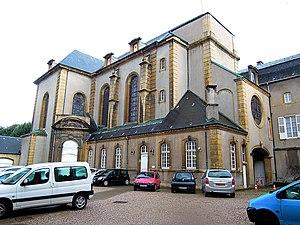
Chapelle Sainte-Glossinde. Construction 1752-57. Abbaye fondée au 7ème s par les sœurs bénédictines. L'ensemble abrite aujourd'hui l'administration diocésaine.
L’abbatiale Sainte-Glossinde est l’église d’une ancienne abbaye bénédictine fondée vers 604 par Glossinde de Champagne, dans la ville de Metz, alors capitale du royaume d’Austrasie. Elle a été remaniée au fil des siècles et existe toujours, l’abbaye étant le siège de l’évêché de Metz depuis 1802.